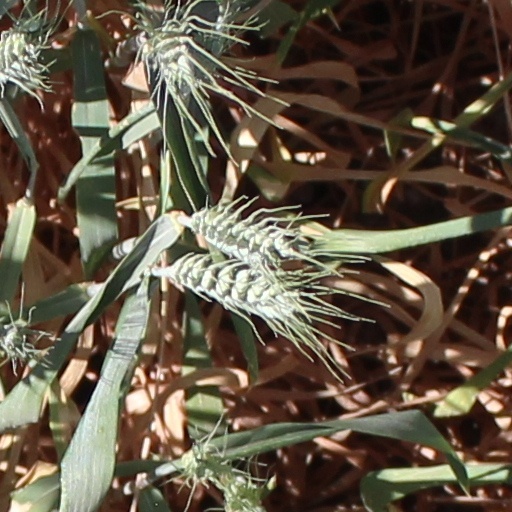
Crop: wheat